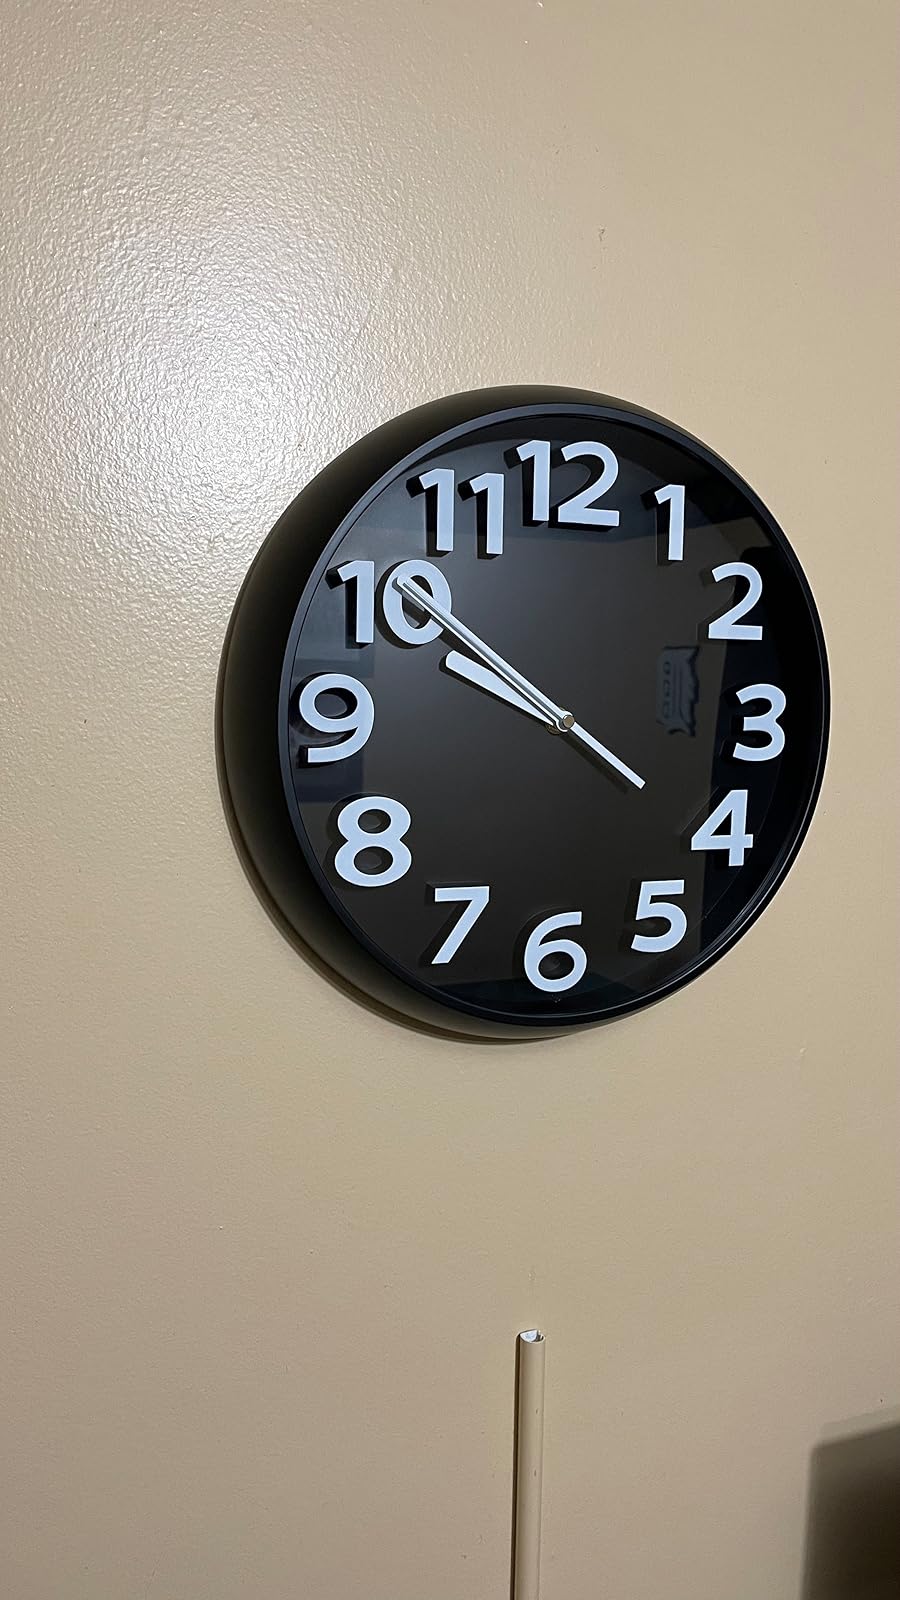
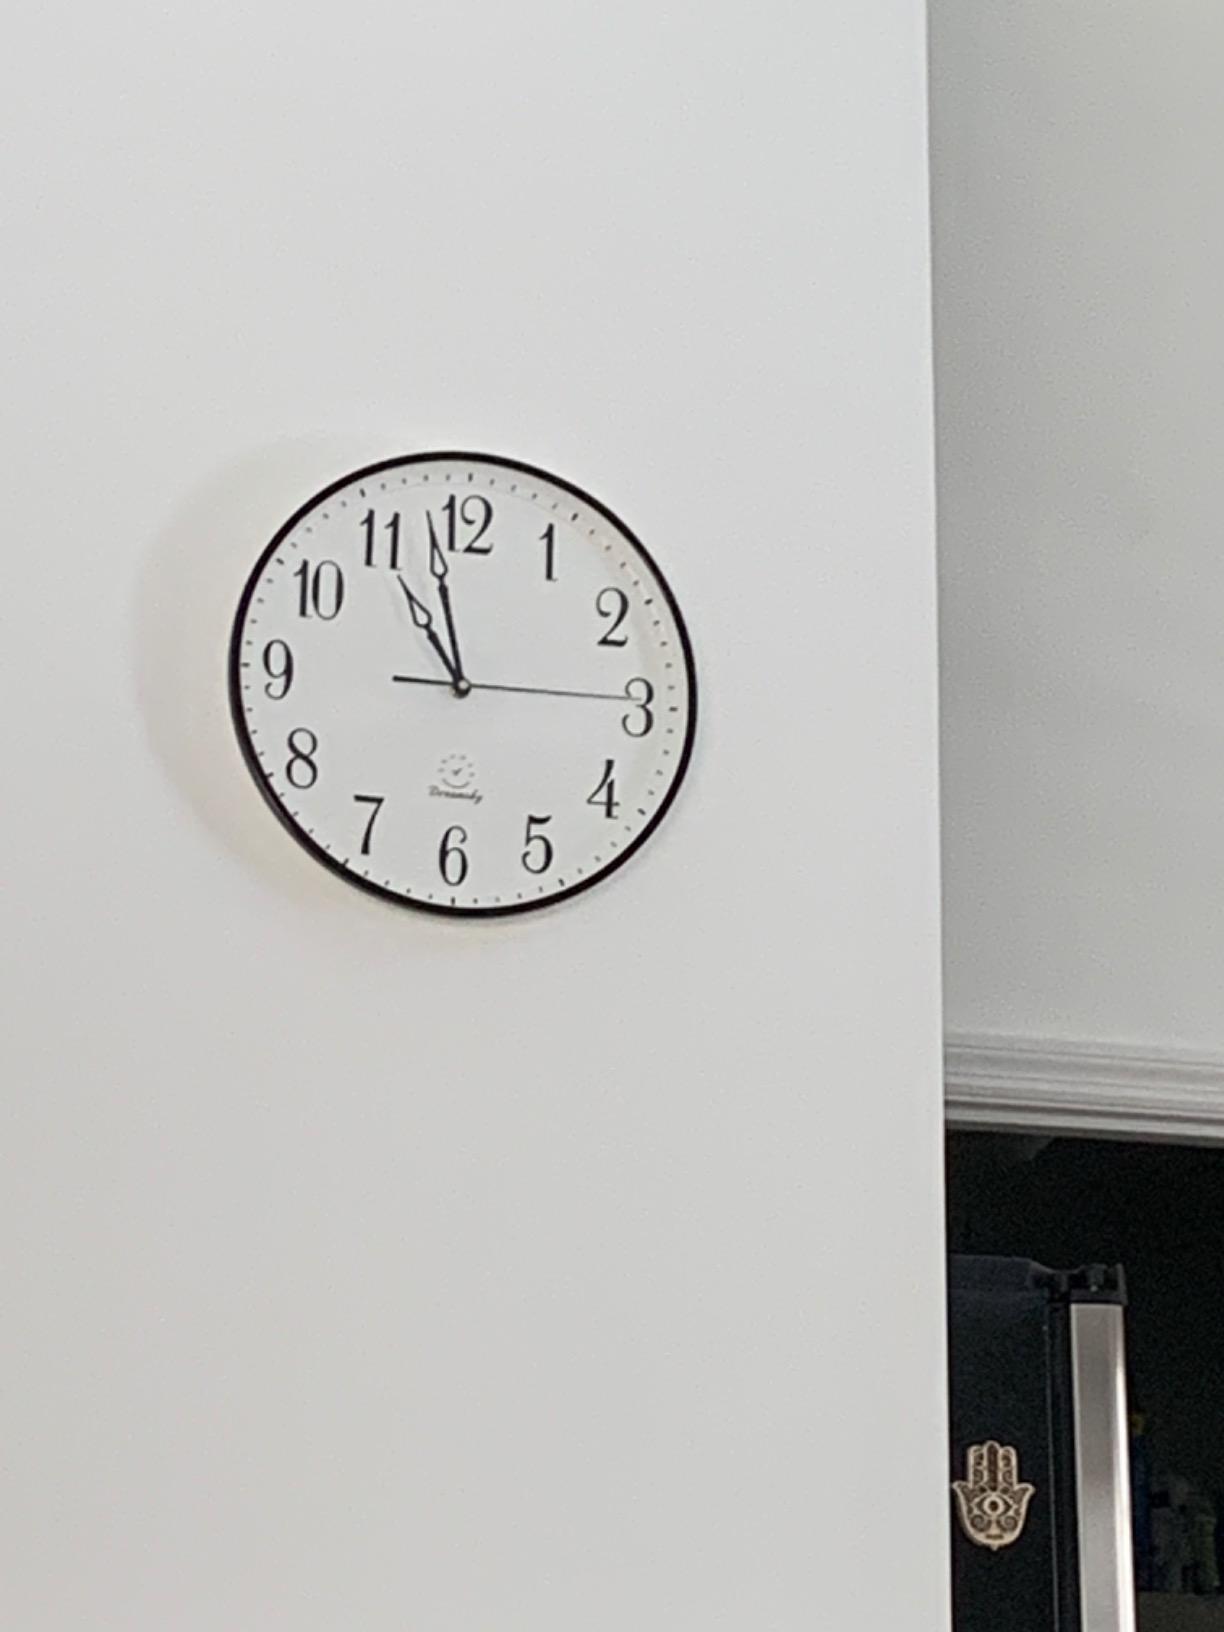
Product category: clock
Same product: no